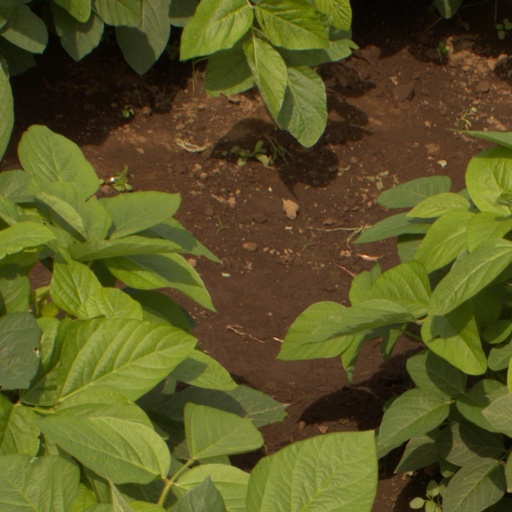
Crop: soybean